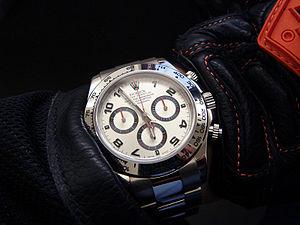
Le modèle de Rolex Cosmograph Daytona est un chronographe de sport lancé en 1963 par la société Rolex. Le Cosmograph Daytona fait partie de la catégorie de montres professionnelles au sein de la gamme Rolex. Il a été conçu à l'origine pour les pilotes de course. Trois générations de Daytona ont vu le jour respectivement en 1963, 1988 et 2000. La première était dotée d'un mouvement à remontage manuel, la deuxième d'un mouvement à remontage automatique et la troisième d'un mouvement manufacture Rolex.
Le chronographe est un instrument de mesure du temps entre deux événements. Dans l’acception moderne du terme, un chronographe est une montre équipée d’au moins une aiguille indépendante que l’on peut démarrer, stopper et remettre à zéro, en vue de mesurer un intervalle de temps.